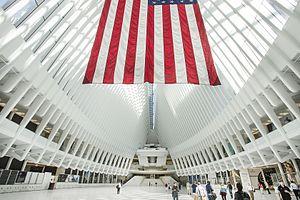
La station World Trade Center du PATH a ouvert pour la première fois le 19 juillet 1909 au terminal d'Hudson. Lorsque ce dernier a été rasé pour faire place au World Trade Center, une nouvelle station, ouverte en 1971, a été construite. Celle-ci a servi de terminus aux lignes reliant Newark et Hoboken au World Trade Center avant qu’elles ne soient détruites par les attentats du 11 septembre 2001. Une station temporaire a été construite, et a ouvert le 23 novembre 2003. Le nouvel ensemble architectural, conçu par Santiago Calatrava, est terminé depuis le 3 mars 2016. Après son inauguration, c'est au tour de la galerie commerciale, comprenant plusieurs enseignes prestigieuses, d'ouvrir en août 2016.